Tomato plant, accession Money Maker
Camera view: vertical (180 deg); turntable rotation: 30 degrees
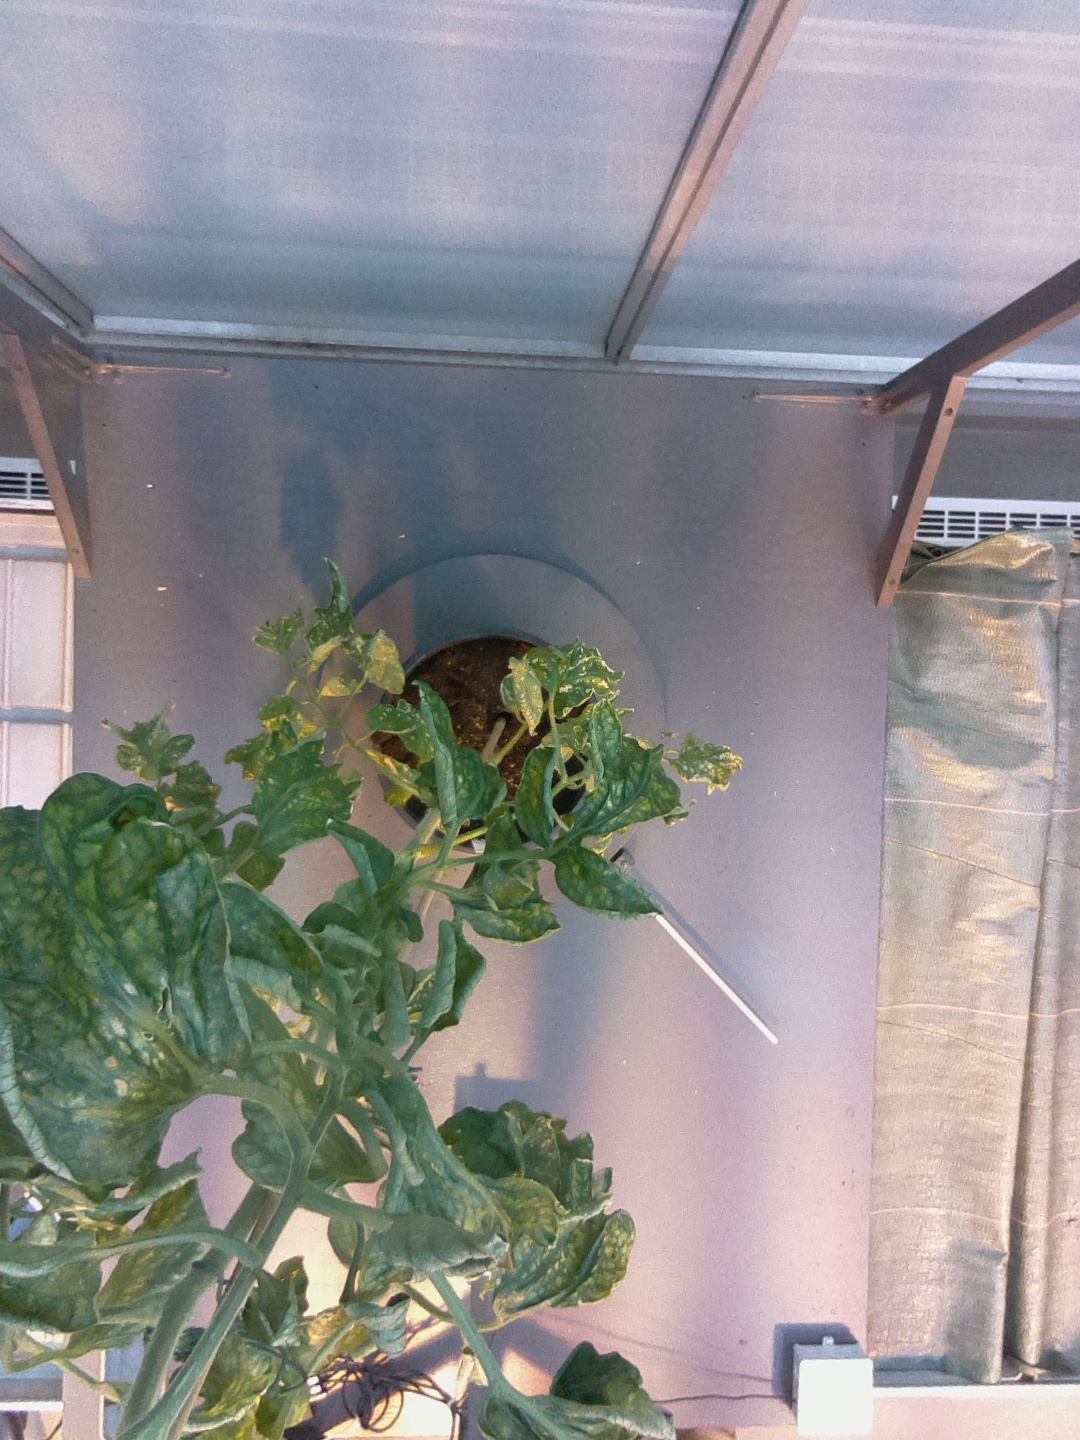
BBCH growth stage 52: 2 inflorescences visible